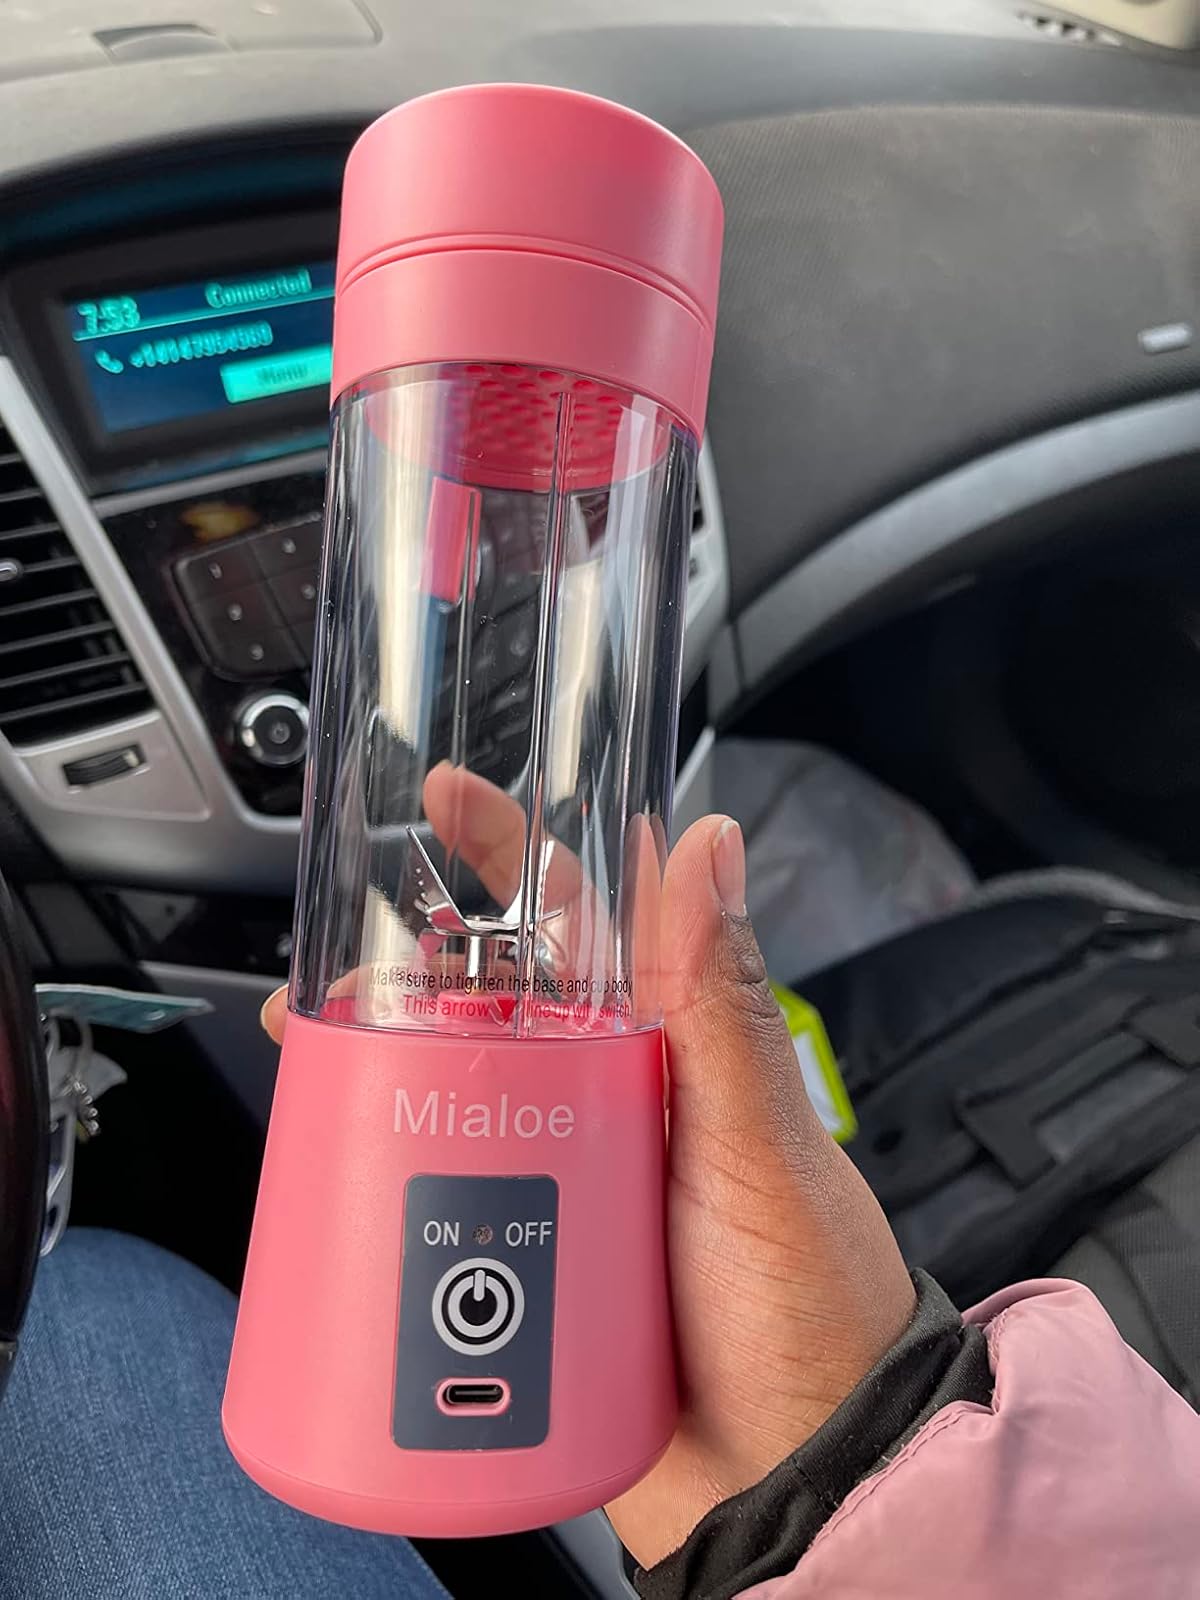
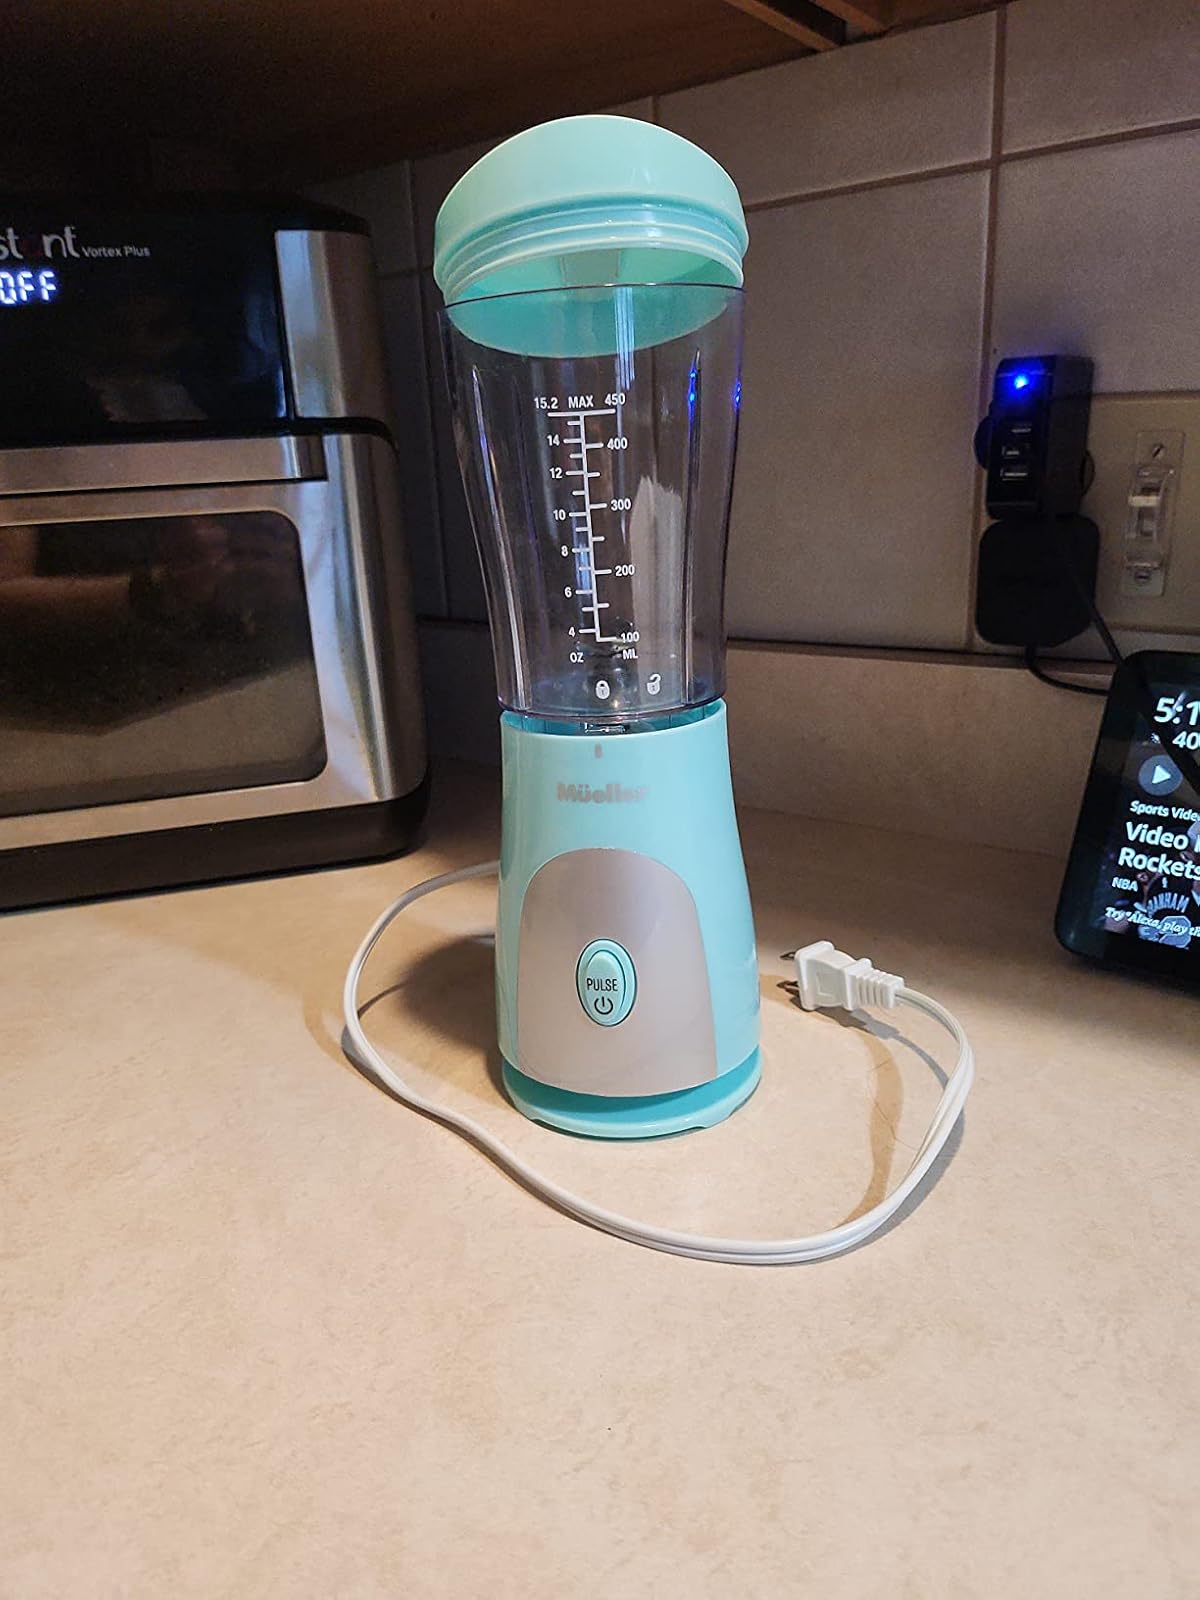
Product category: items_blender
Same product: no